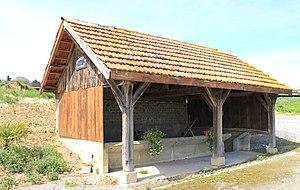
Lavoir de Sentous (Hautes-Pyrénées)
La liste des lavoirs des Hautes-Pyrénées présente les lavoirs situées dans le département français des Hautes-Pyrénées.
Sentous est une commune française située dans le département des Hautes-Pyrénées, en région Occitanie.